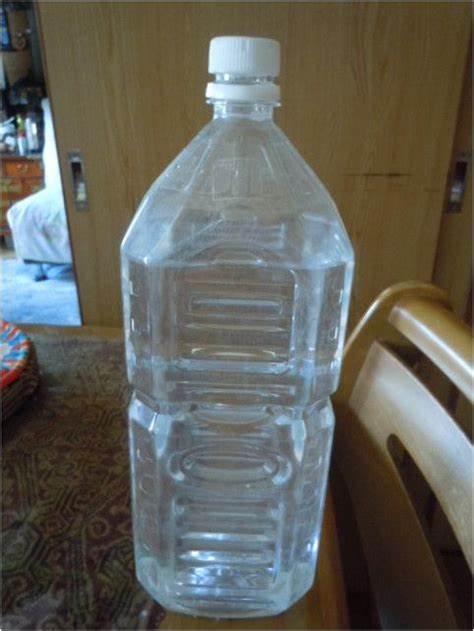
Waste category: plastic